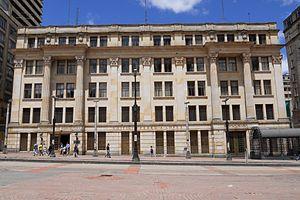
Le Ministère de l'Agriculture et du Développement rural est le ministère colombien responsable du développement rural et de l'agriculture en Colombie.